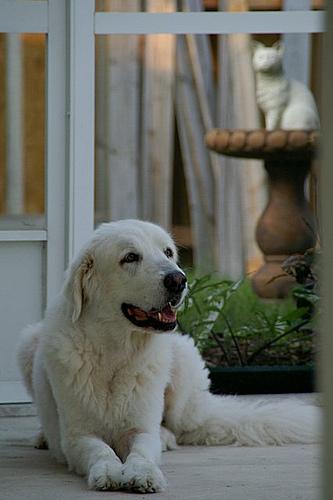
Breed: great pyrenees